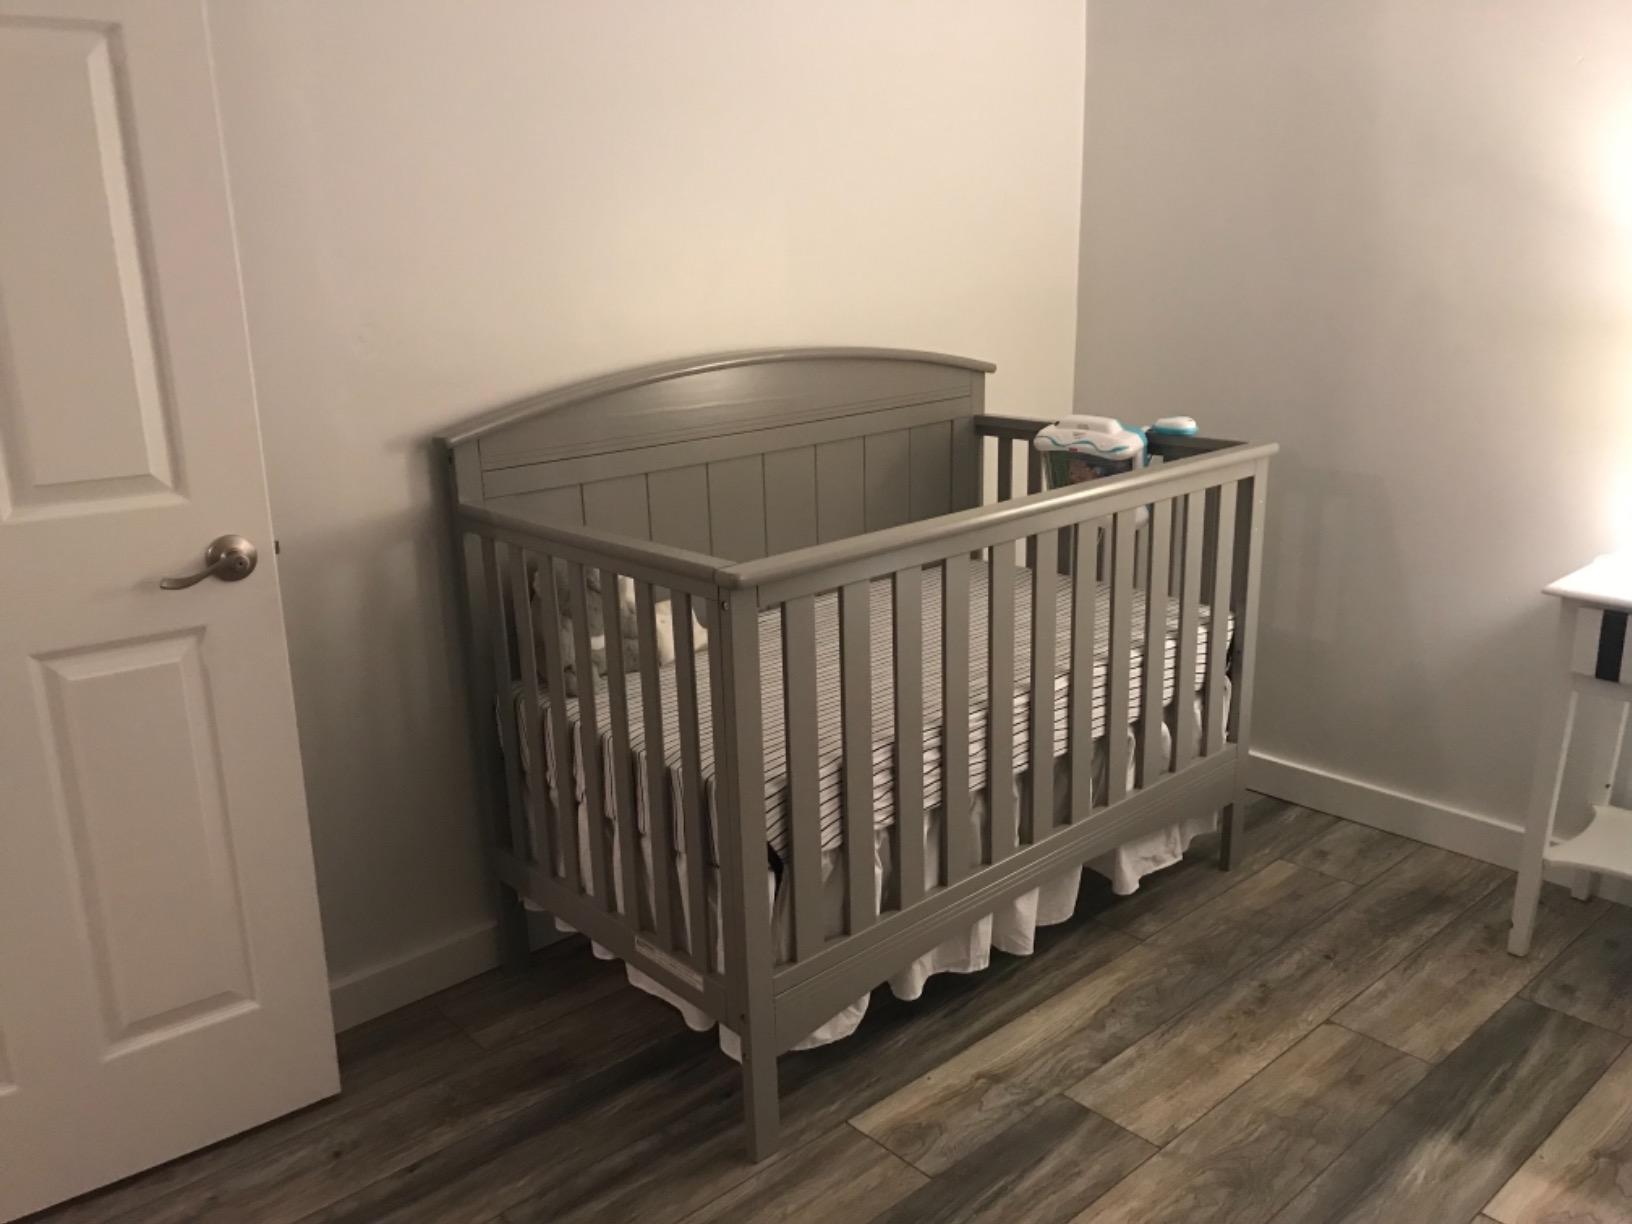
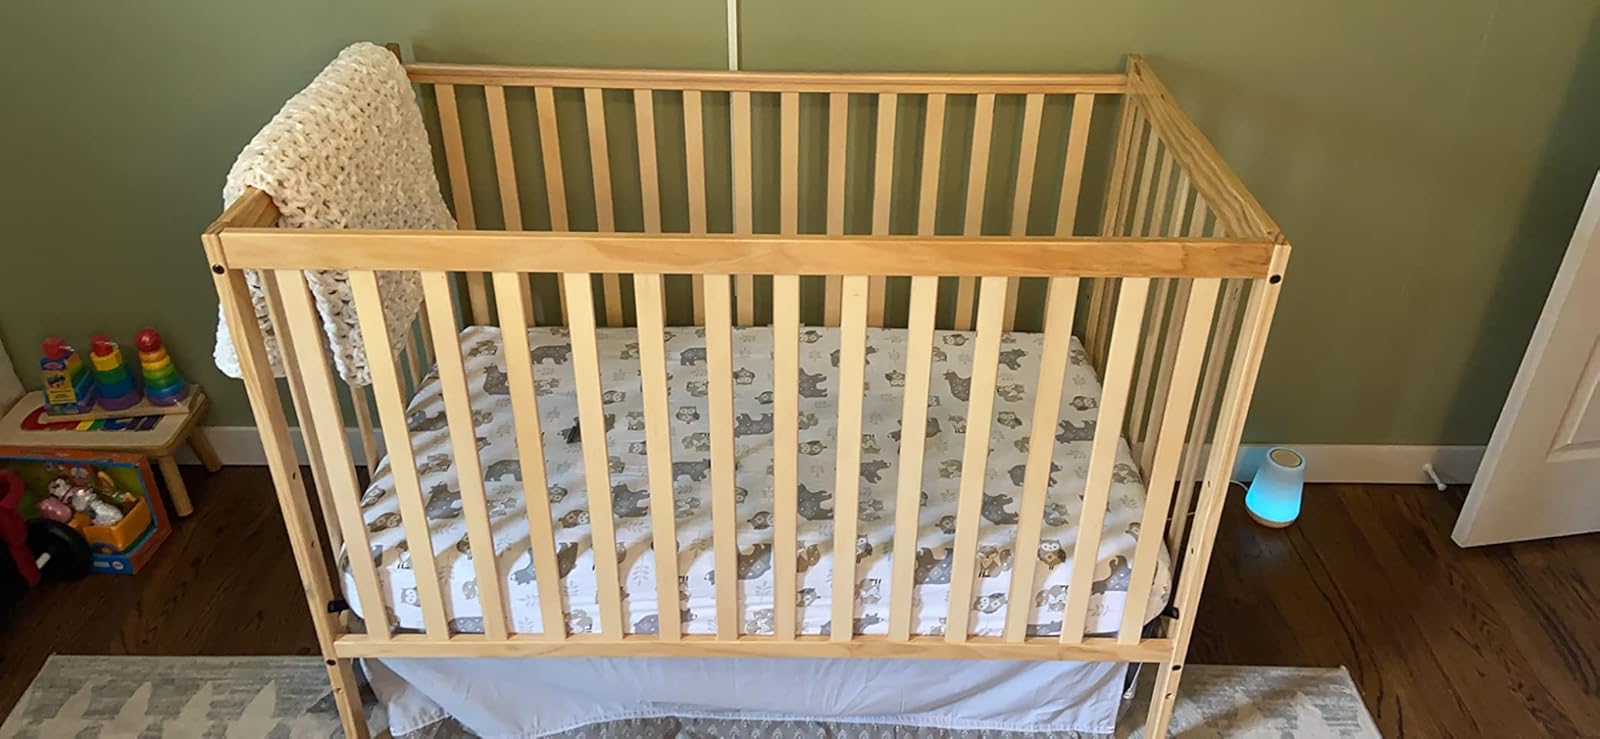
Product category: products_crib
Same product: no